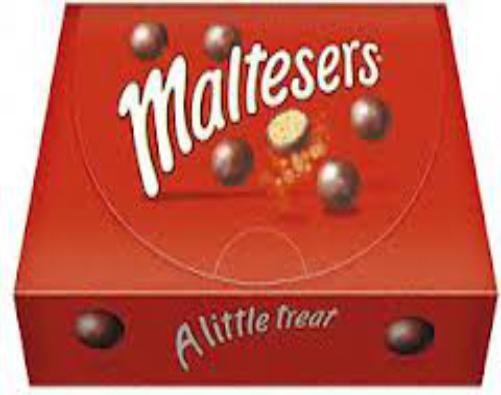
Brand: Maltesers
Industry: Food